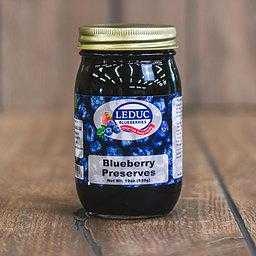
Label: Blueberry